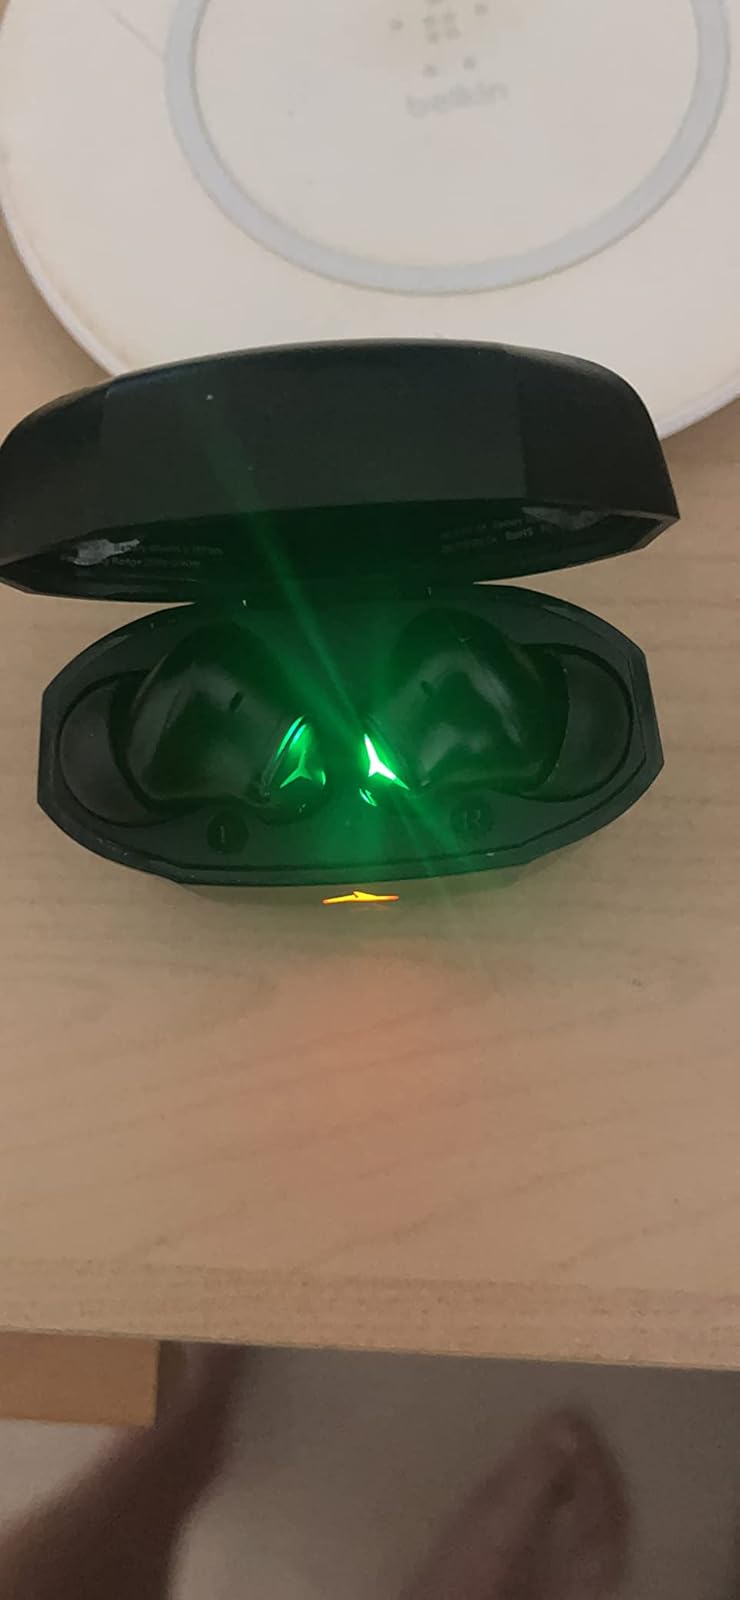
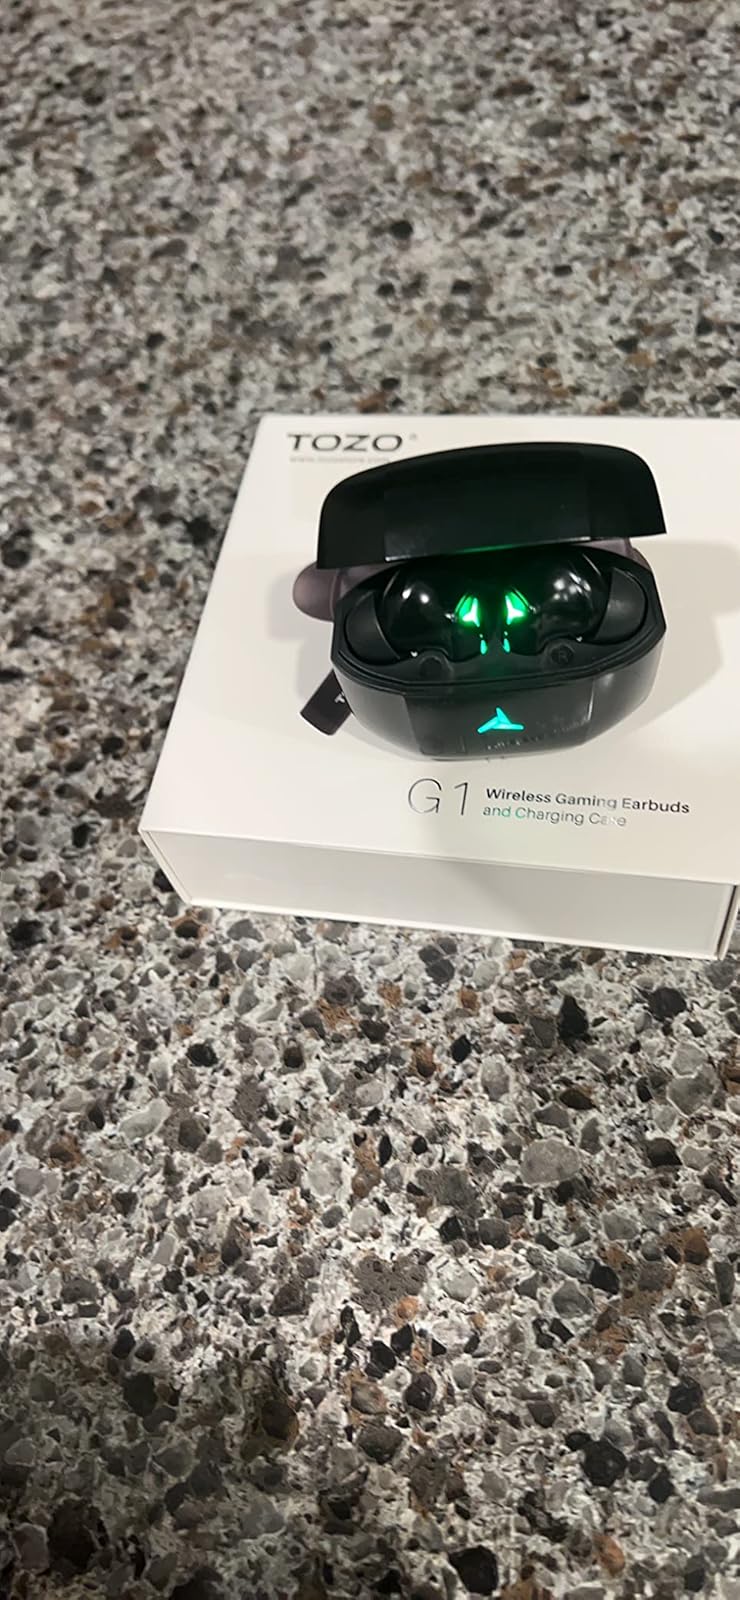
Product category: earbuds
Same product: yes